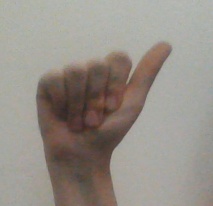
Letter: dhad